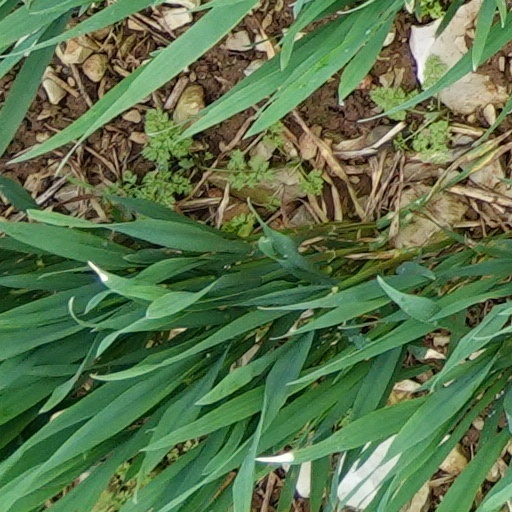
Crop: wheat